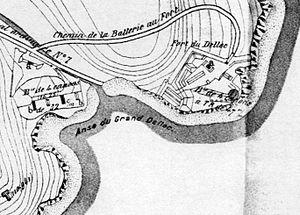
Le fort du Dellec est situé sur la commune de Plouzané. Il a été édifié par Vauban au XVIIᵉ siècle et était constitué par des remparts entourés de douves profondes et comprenait une batterie de 47 à tir rapide, en collaboration avec les batteries de la côte de Cornouaille au sud sur la presqu'île de Crozon. Le fort du Dellec a été remanié plusieurs fois après : rajouts de casemates et de soutes à munitions.